Answer in natural language. Is dark red upholstered chair with wooden legs to the right of black shelving unit with two shelves? Choose between the following options: yes or no
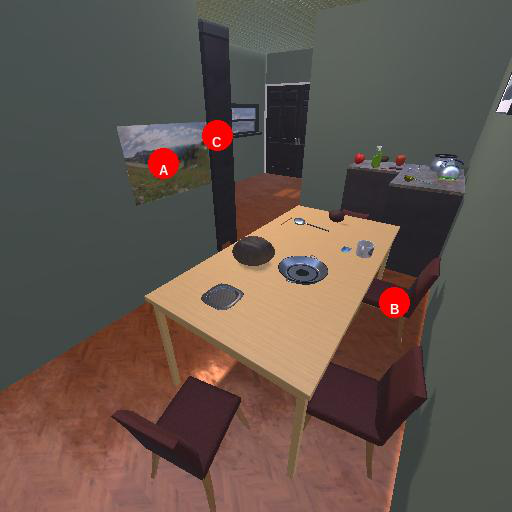
<answer>yes</answer>